Philip Roberts (British Army officer)

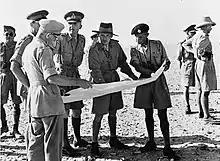
Lieutenant-General Bernard Montgomery, the new commander of the British Eighth Army, and Lieutenant-General Brian Horrocks, the new GOC XIII Corps, discussing troop dispositions at 22nd Armoured Brigade HQ, 20 August 1942. The brigade commander, Brigadier "Pip" Roberts is on the right (in beret).

Roberts was an instructor at the Tank Driving and Maintenance School at Bovington, Dorset, from 1933 to 1937. He was again posted to Egypt for 1938 and 1939. In late December 1938 he was serving as adjutant of the 6th Royal Tank Regiment, a position he was still in by the outbreak of the Second World War in September 1939.